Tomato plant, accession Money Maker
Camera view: tilt-top (135 deg); turntable rotation: 210 degrees
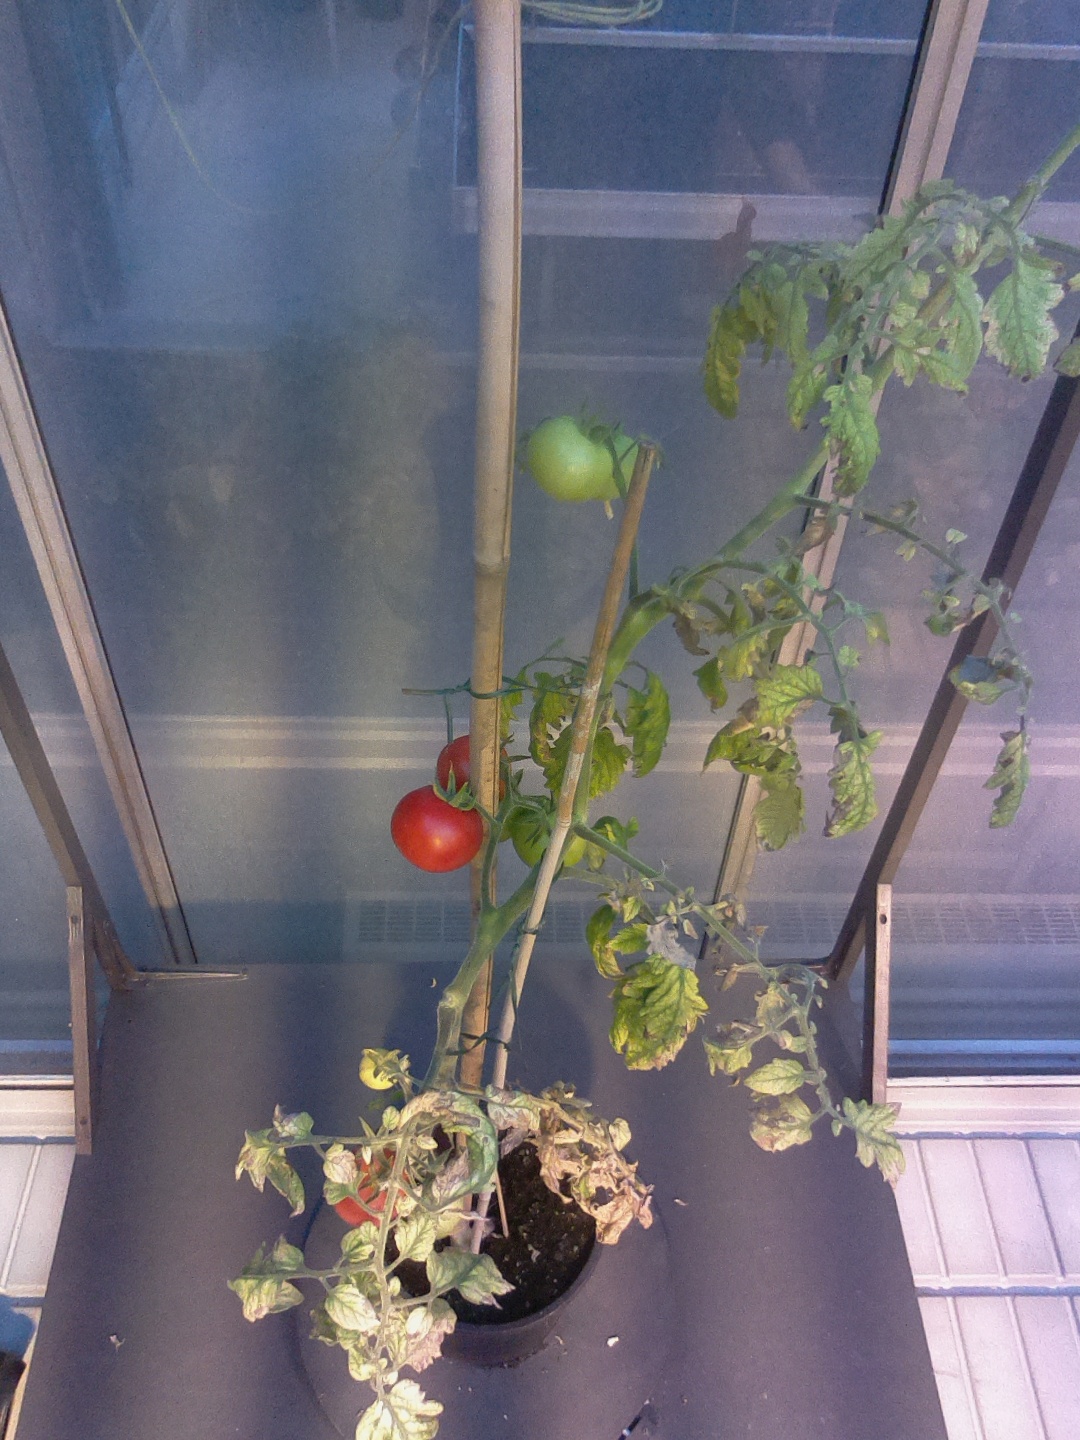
BBCH growth stage 83: 30%-40% of fruits show typical fully ripe color